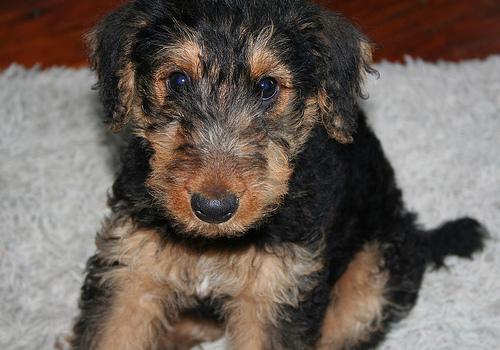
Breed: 200-n000008-Airedale